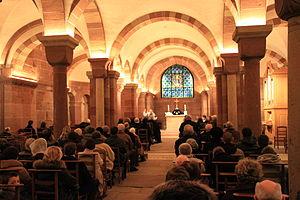
Strasbourg crypte de la cathédrale Notre Dame, messe de Requiem à la mémoire du roy Louis XVI et des martyrs de la Révolution française 19 janvier 2013
La cathédrale Notre-Dame de Strasbourg est une cathédrale gothique catholique située à Strasbourg, en région Grand Est, dans le département français du Bas-Rhin en Alsace.